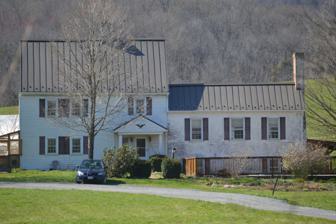
Building: Lewis Shuey House
Country: United States of America
Year built: 1795
Historic house in Virginia, United States United States historic place Lewis Shuey House U.S. National Register of Historic Places Virginia Landmarks Register Front of the house Show map of Virginia Show map of the United States Location Shuey Road, south of Swoope , Virginia Coordinates 38°7′5″N 79°13′38″W / 38.11806°N 79.22722°W / 38.11806; -79.22722 Area 13 acres (5.3 ha) Built c. 1795 ( 1795 ) Architectural style Rhenish NRHP reference No. 83003261 VLR No. 007-0700 Significant dates Added to NRHP February 10, 1983 Designated VLR March 16, 1982 Lewis Shuey House is a historic home located near Swoope , Augusta County, Virginia . The house was built around 1795.  Also on the property are two contributing outbuildings. It was listed on the National Register of Historic Places in 1983. References